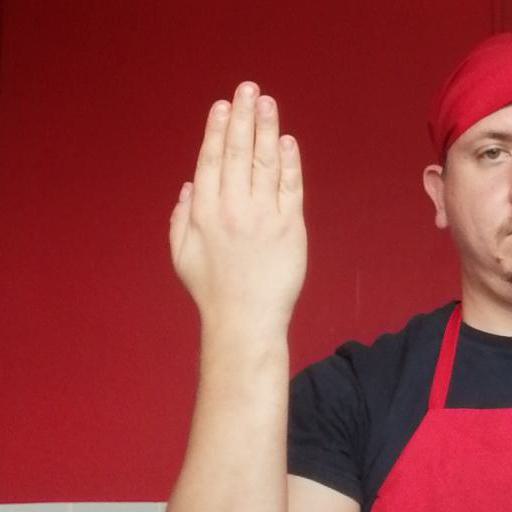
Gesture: stop_inverted